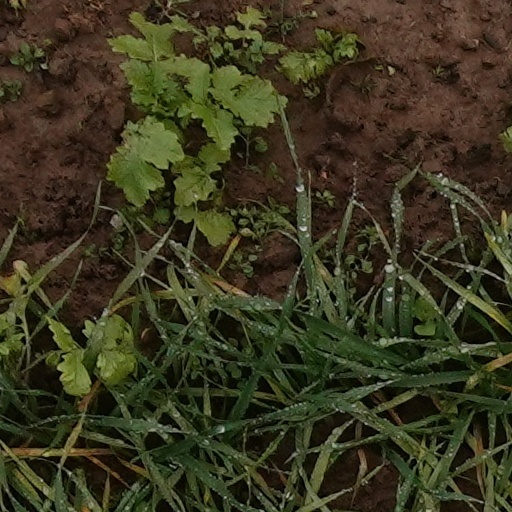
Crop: wheat